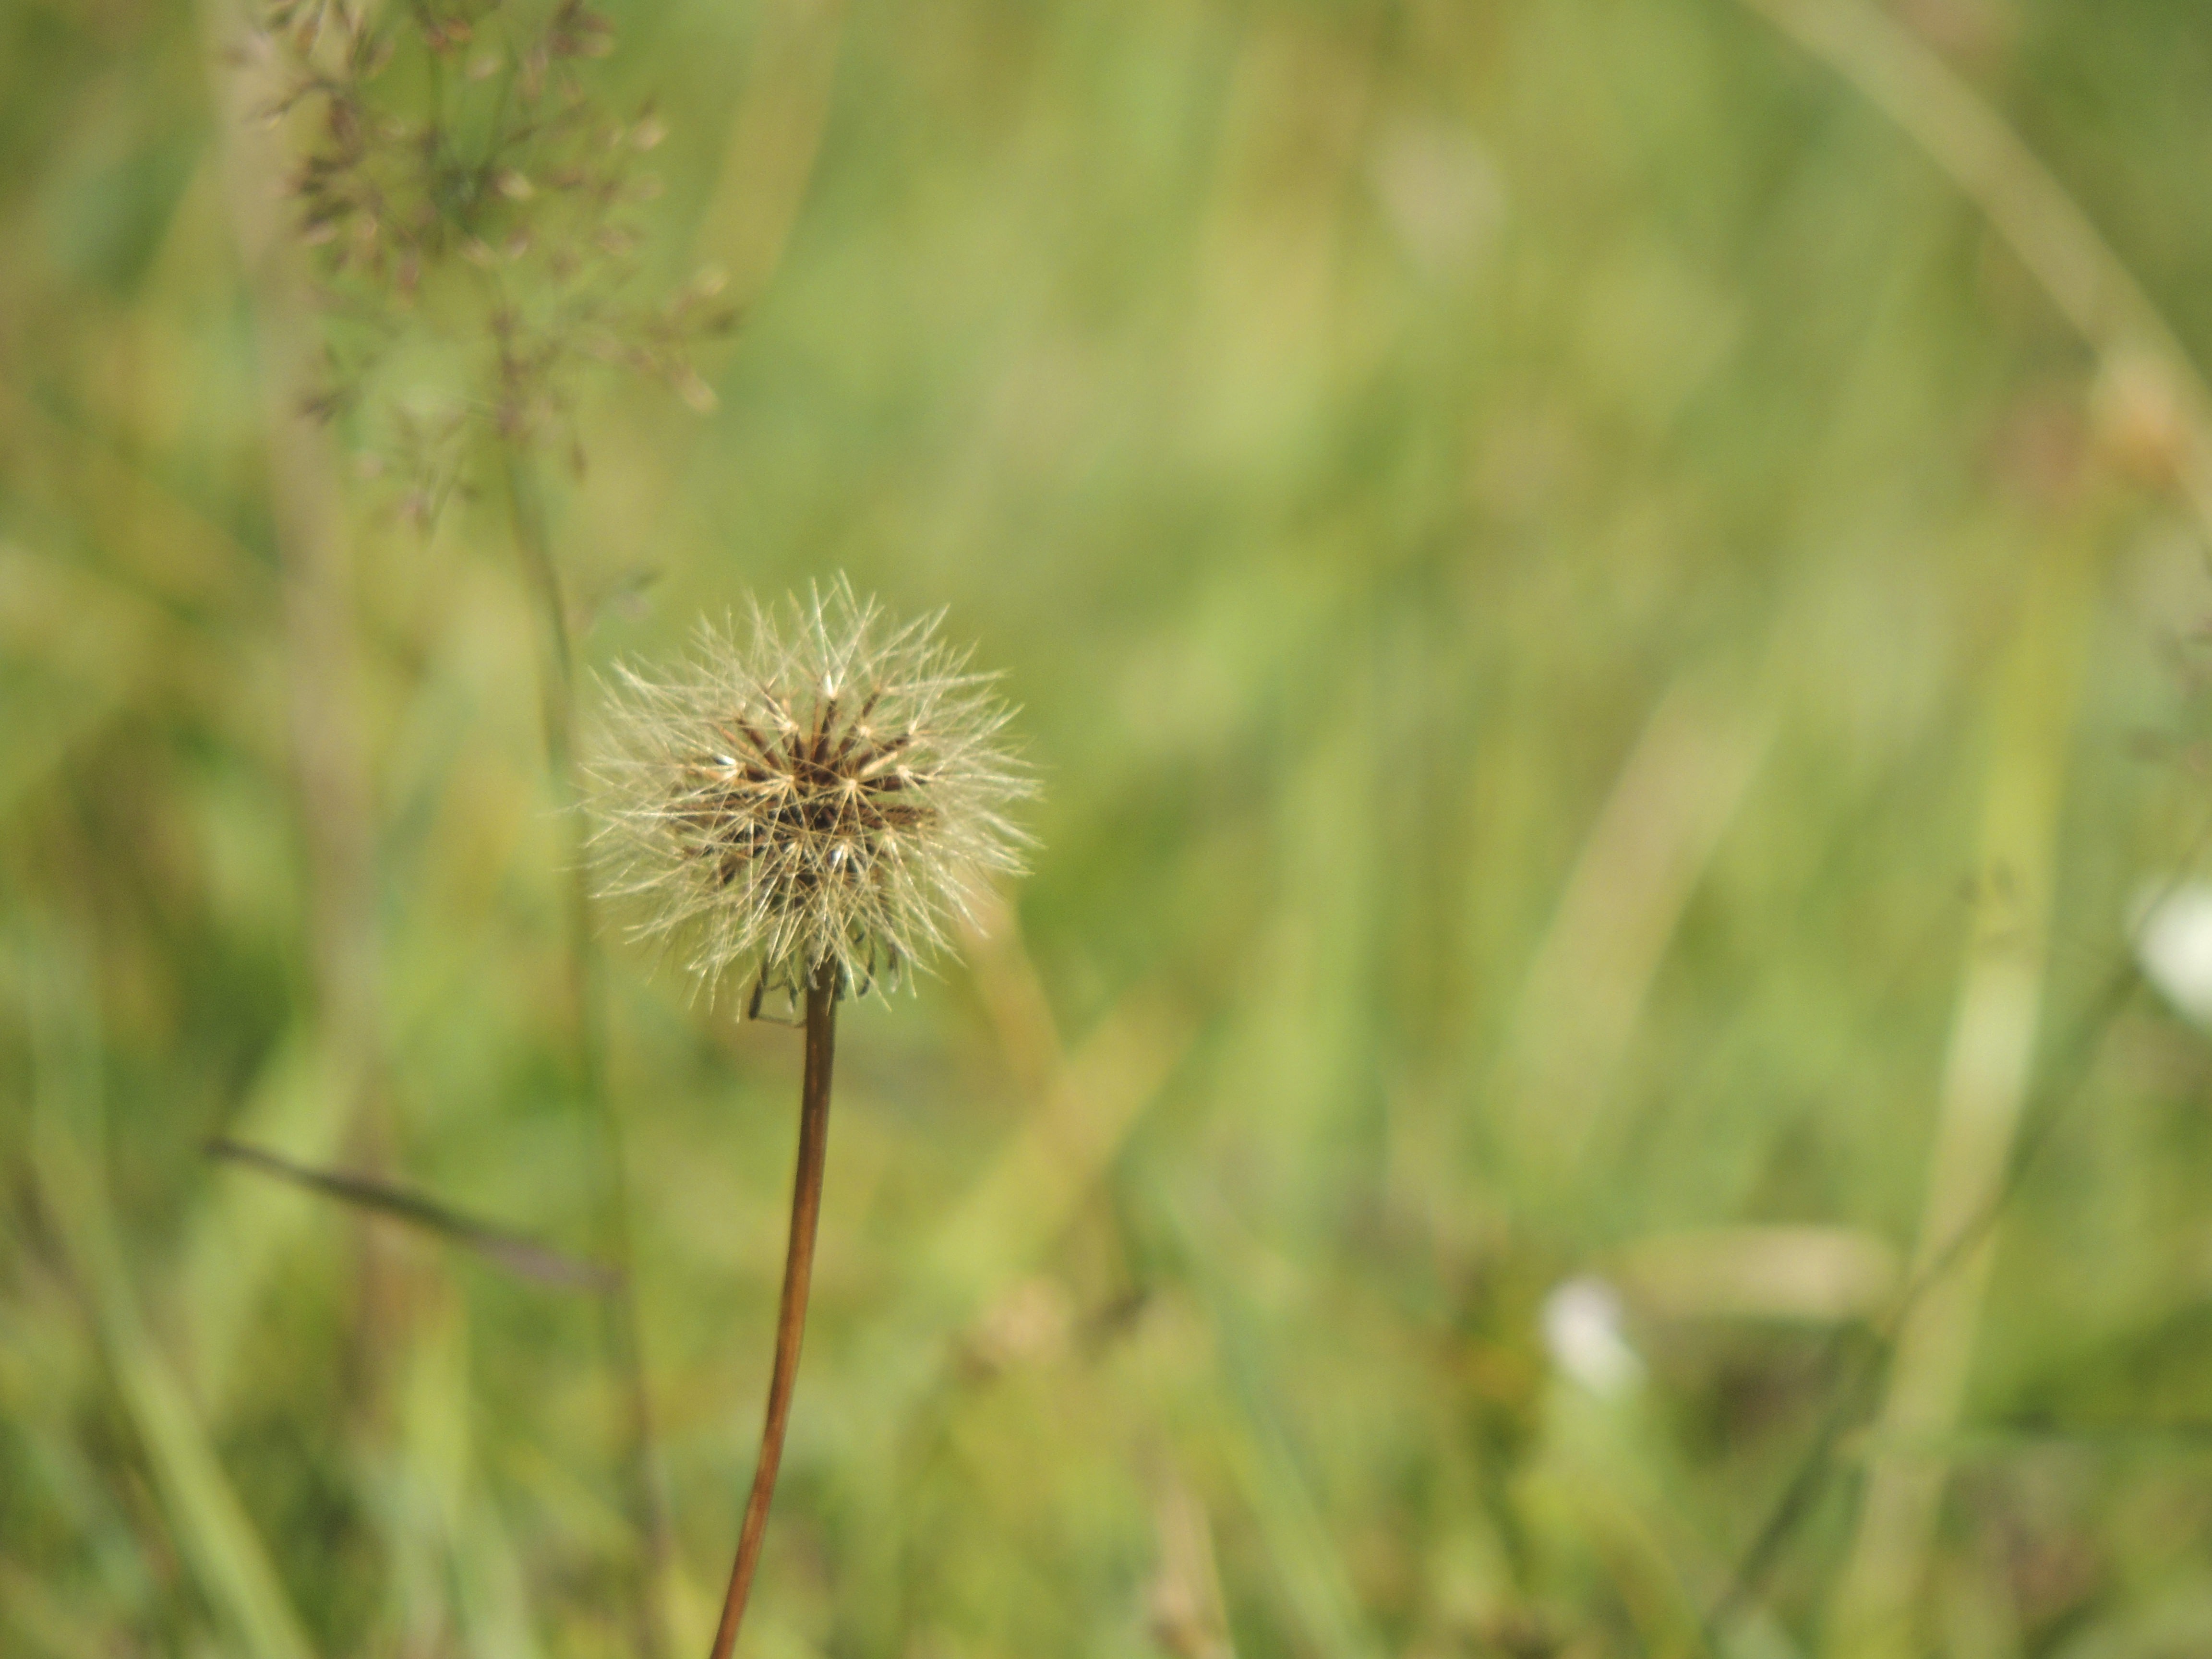
nature, grass, plant, white, field, meadow, dandelion, prairie, flower, summer, green, botany, garden, flora, wildflower, close up, grassland, thistle, macro photography, flowering plant, daisy family, grass family, plant stem, land plant, verbluet